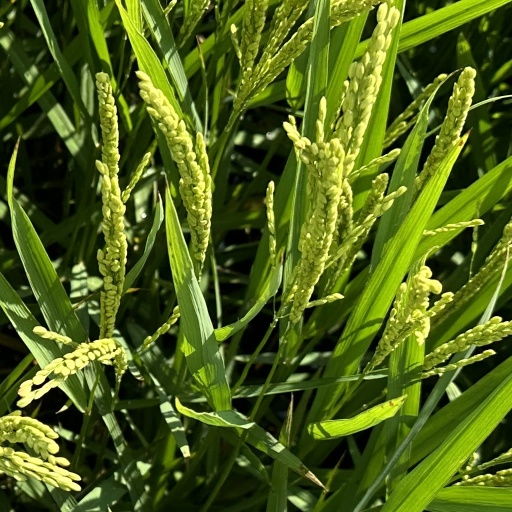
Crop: rice